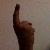
The image shows a hand gesture representing the number 1 in Indian Sign Language.